Jacob Schaefer (composer)

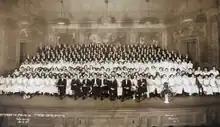
Freiheit Gezang Farein New York and Paterson Branches 1924 by Rotceps

During 1922–3 he lived with a couple named the Steinbergs; the wife, Lena (Leah) was a member of the choir and her husband Simon (Schlomo) was an administrative supporter although not a singer. During that time he and Lena began a relationship and she left Simon, causing several years of very public disputes and legal cases between the two men. That public dispute contributed to Schaefer leaving Chicago for New York in around 1924, although he continued to go back and forth to debut new works.